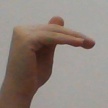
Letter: khaa